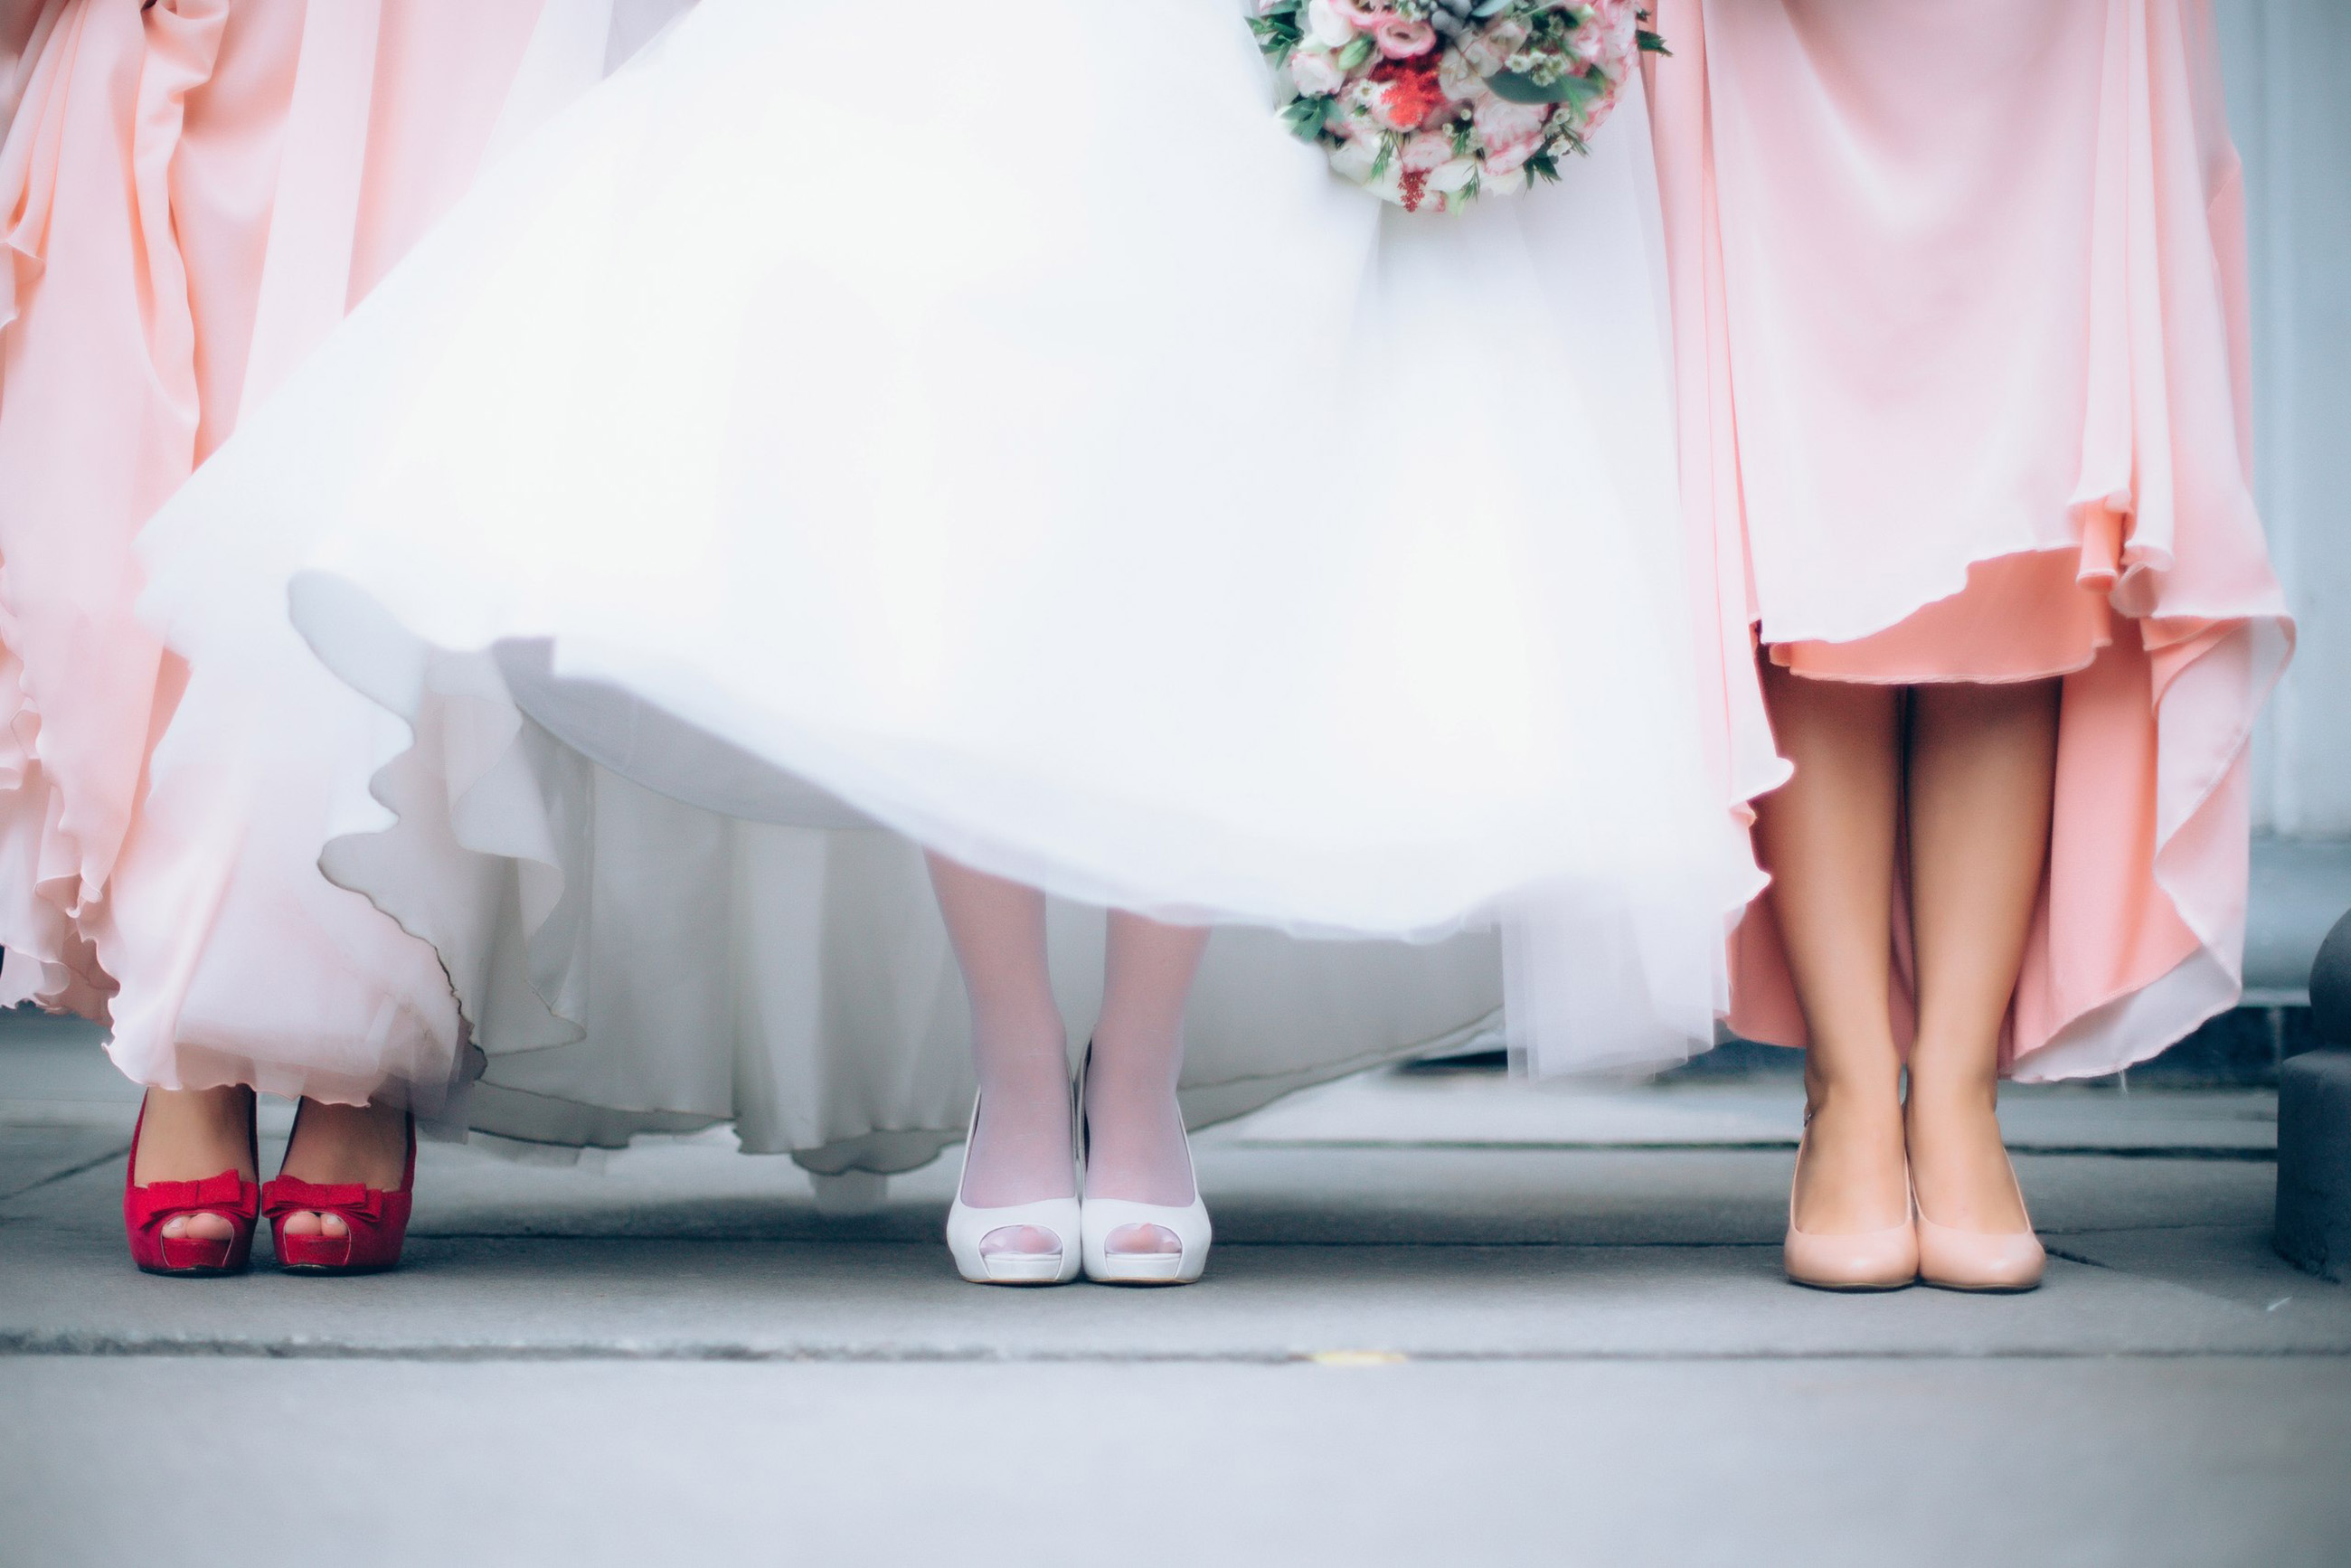
pink, photograph, red, footwear, leg, shoe, dress, child, ceremony, human leg, wedding, photography, event, high heels, bride, flower, wedding dress, marriage